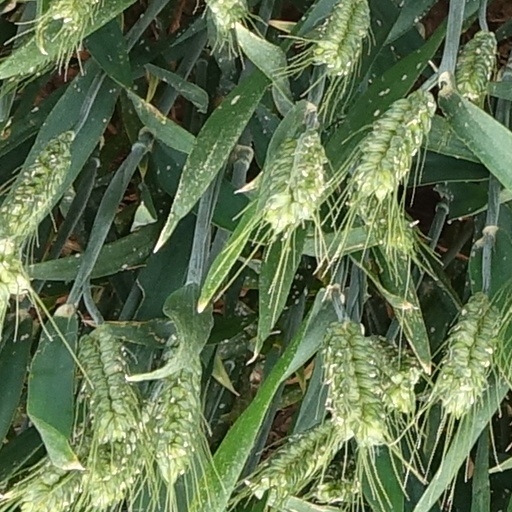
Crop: wheat